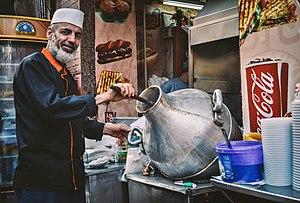
Le foul, ou fūl medammis est un plat d’Afrique du Nord et du Moyen-Orient, à base de fèves. Calorique, protéiné, long à digérer et surtout peu cher, il est considéré par les Égyptiens comme un « don de Dieu ».